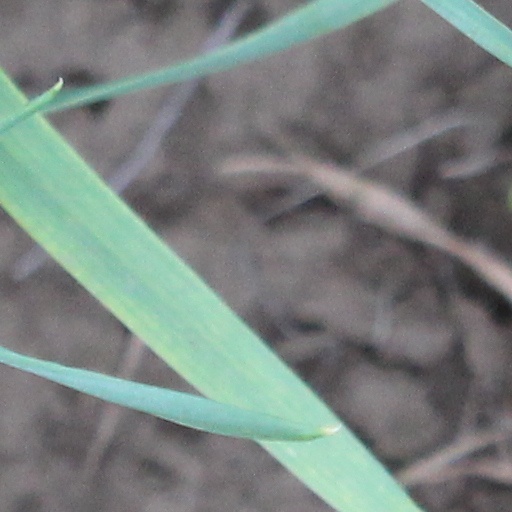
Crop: wheat